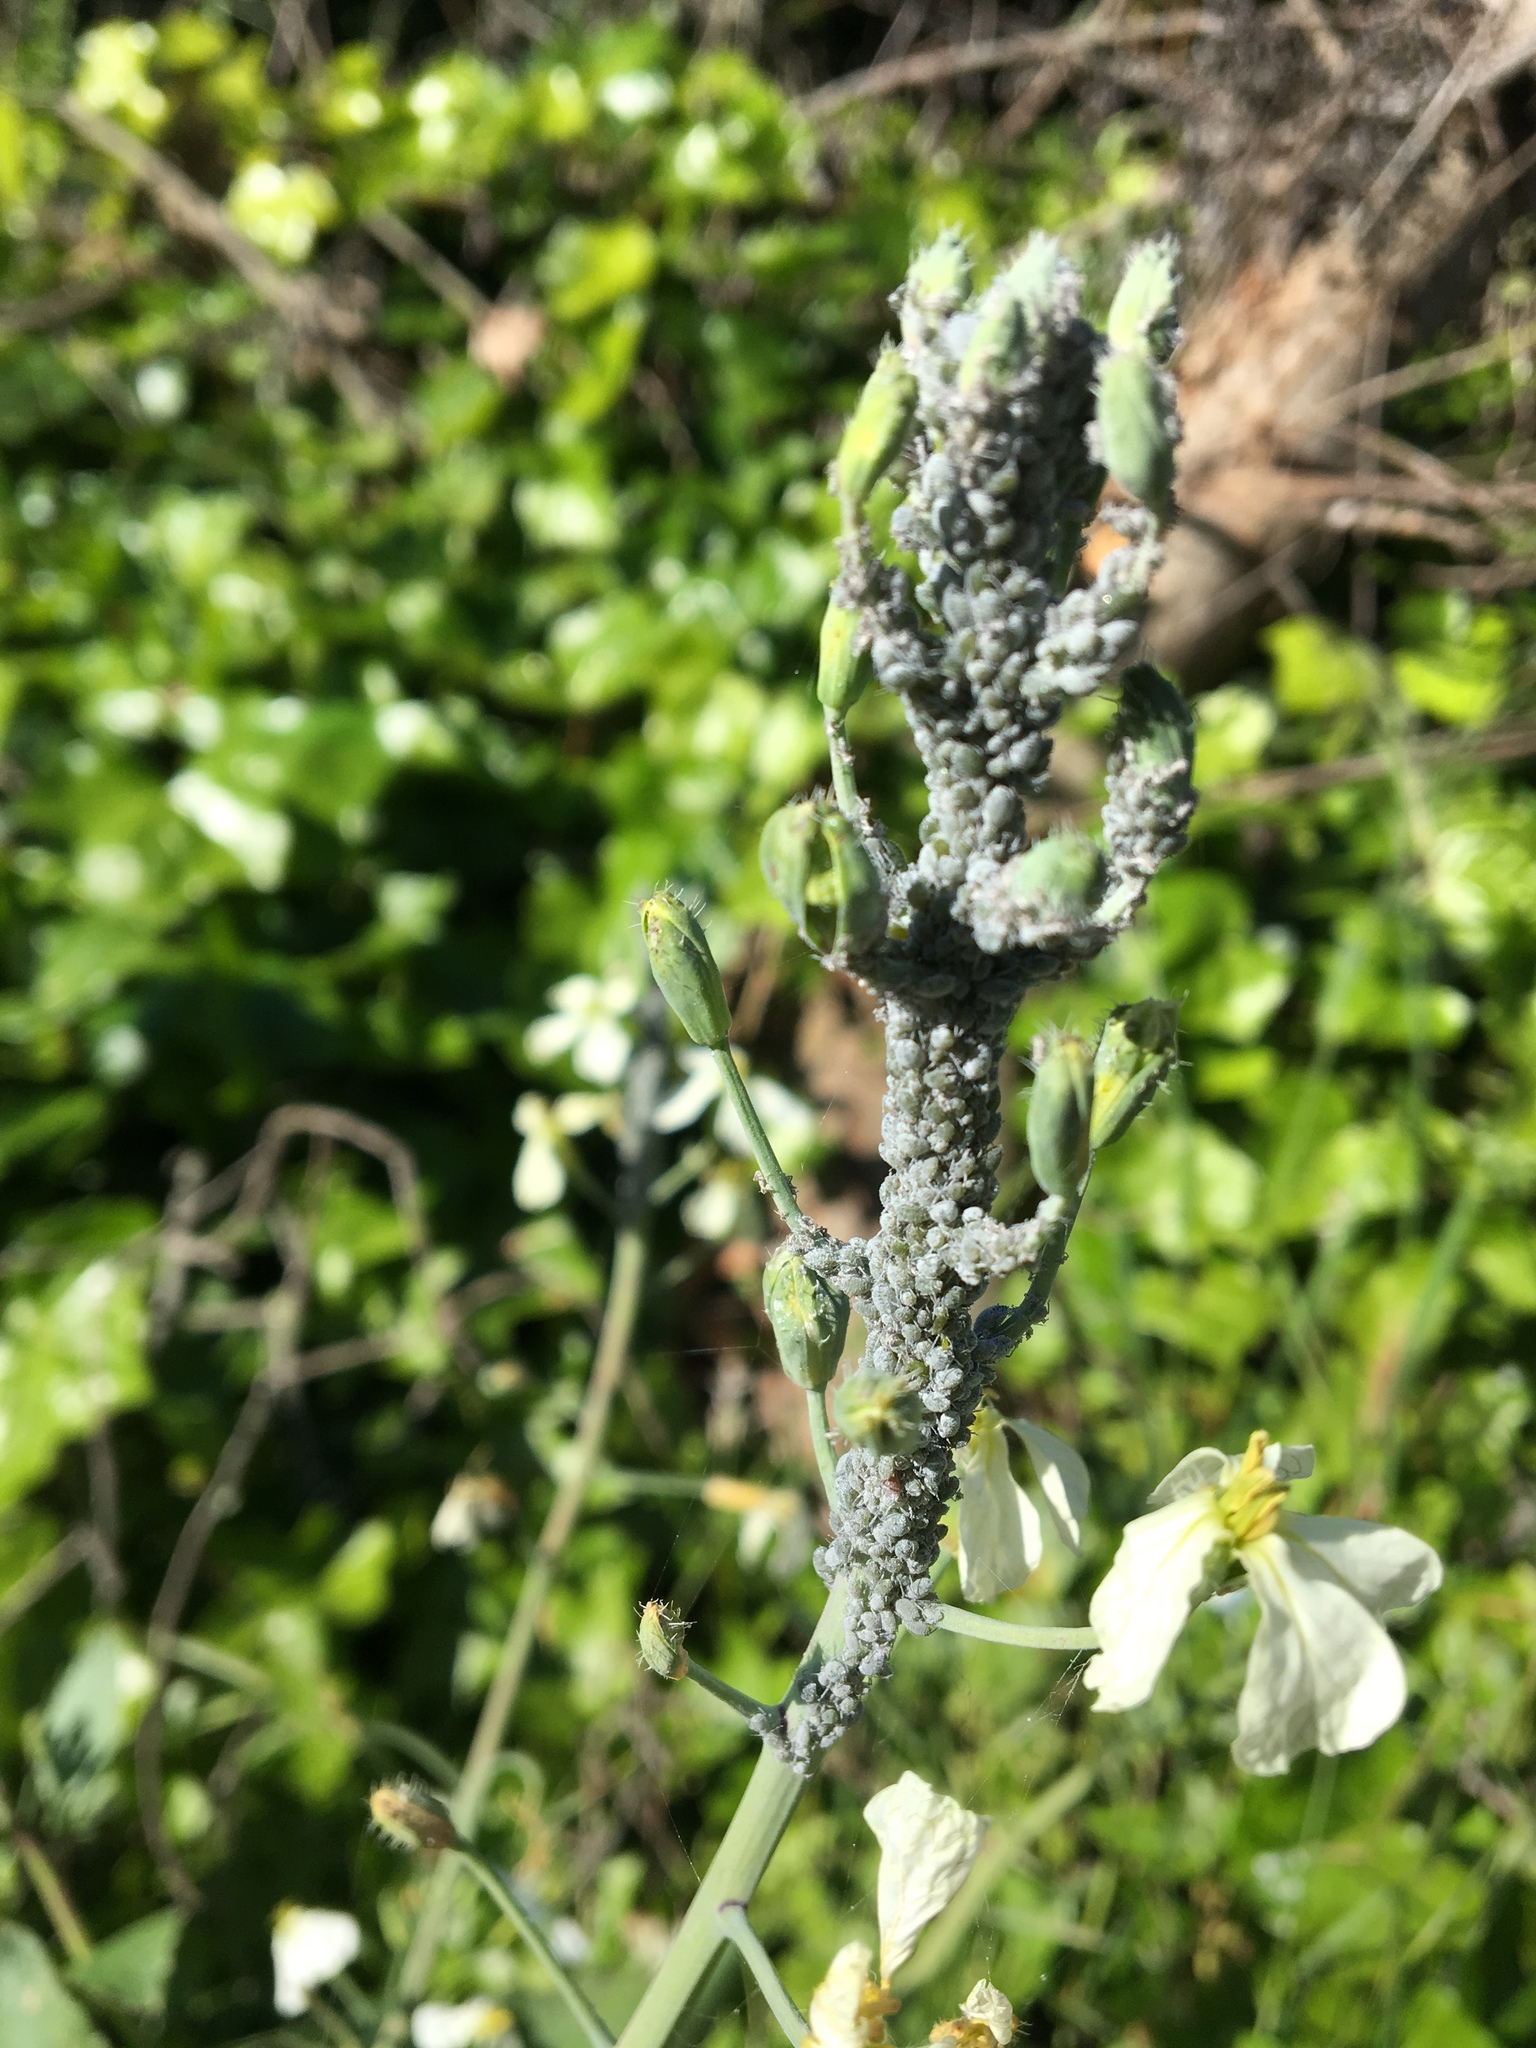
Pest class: cabbage_aphid